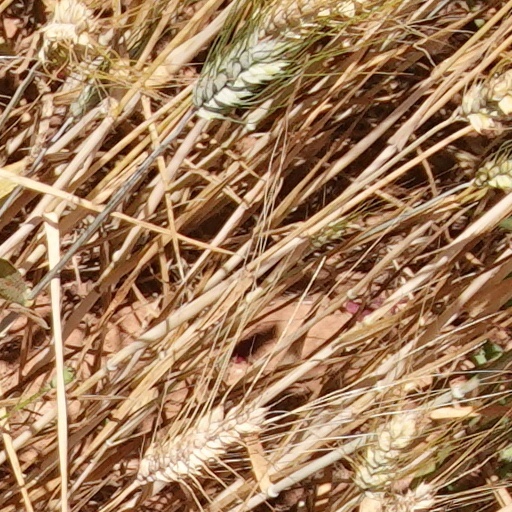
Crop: wheat